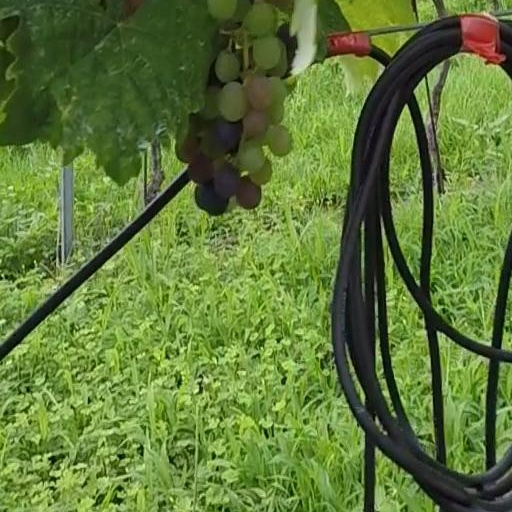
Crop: grape